Theodosian dynasty

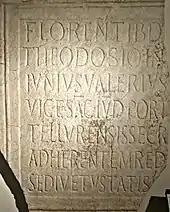
Inscription in honour of Theodosius and Honorius

The Theodosian dynasty was a Roman imperial family that produced five Roman emperors during Late Antiquity, reigning over the Roman Empire from 379 to 457. The dynasty's patriarch was Theodosius the Elder, whose son Theodosius the Great was made Roman emperor in 379. Theodosius's two sons both became emperors, while his daughter married Constantius III, producing a daughter that became an empress and a son also became emperor. The dynasty of Theodosius married into, and reigned concurrently with, the ruling Valentinianic dynasty, and was succeeded by the Leonid dynasty with the accession of Leo the Great.